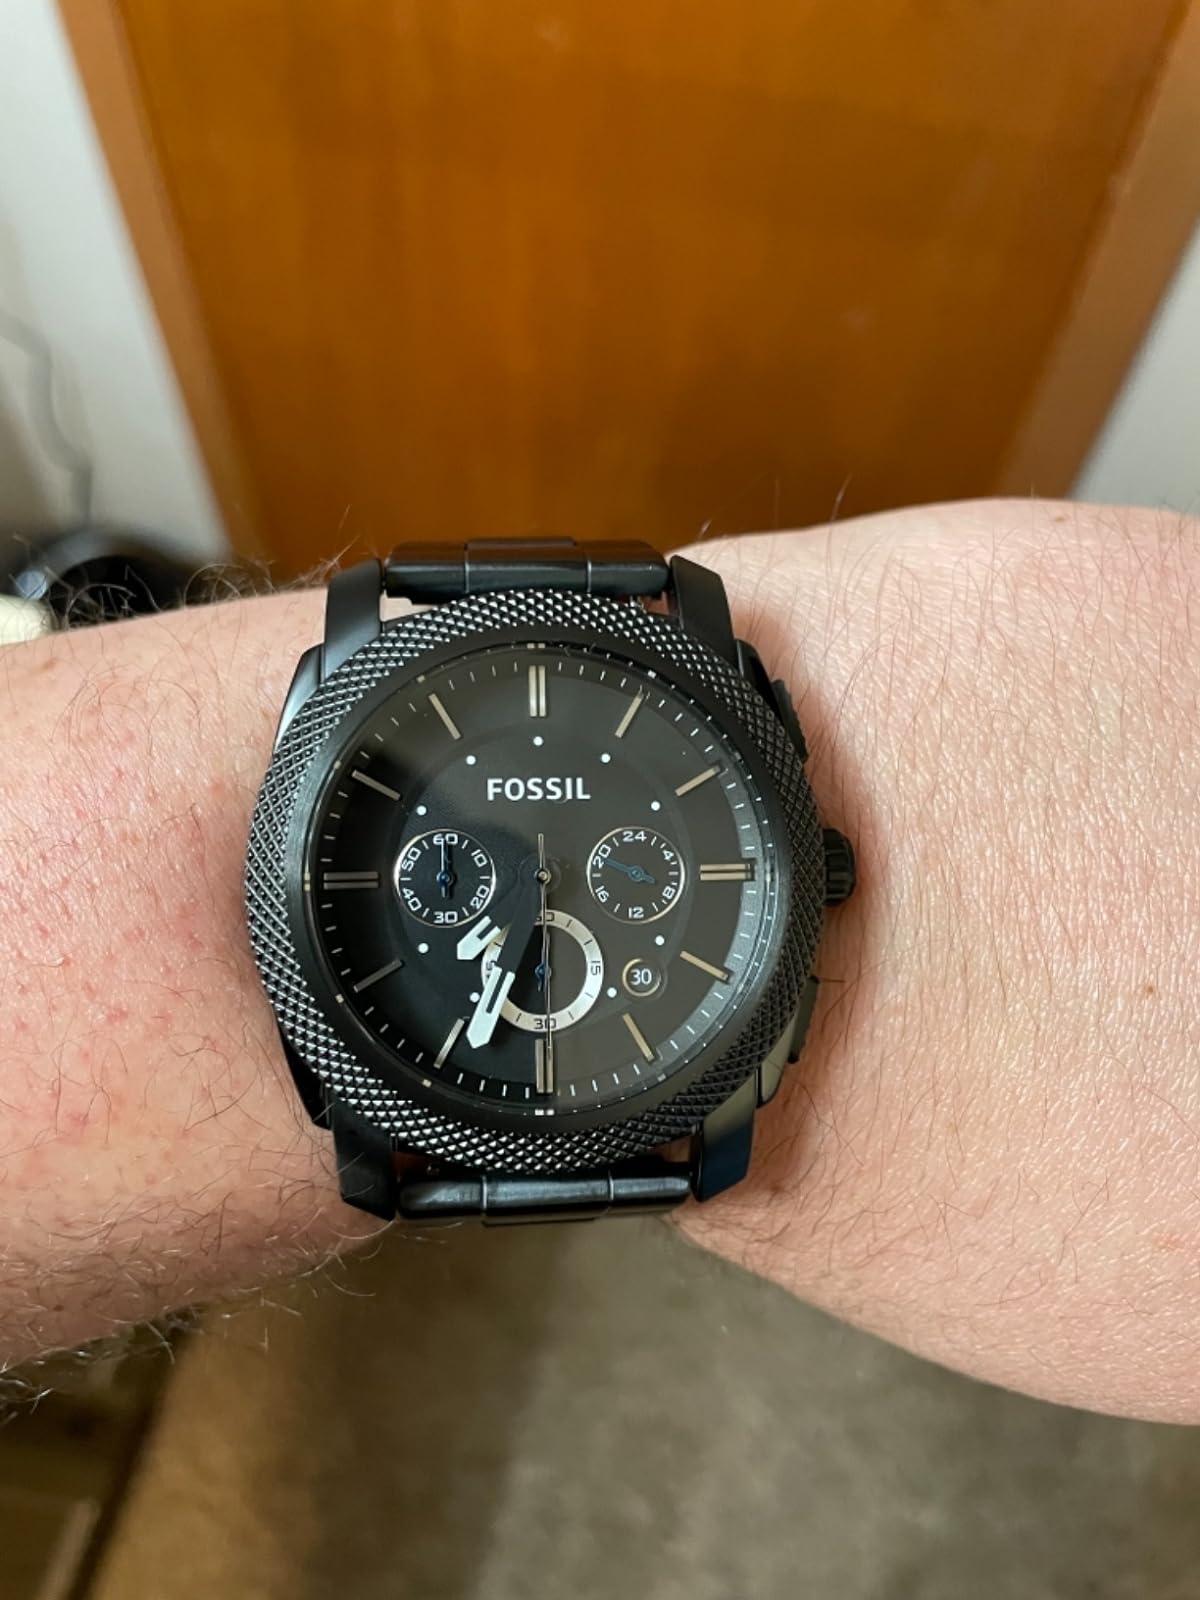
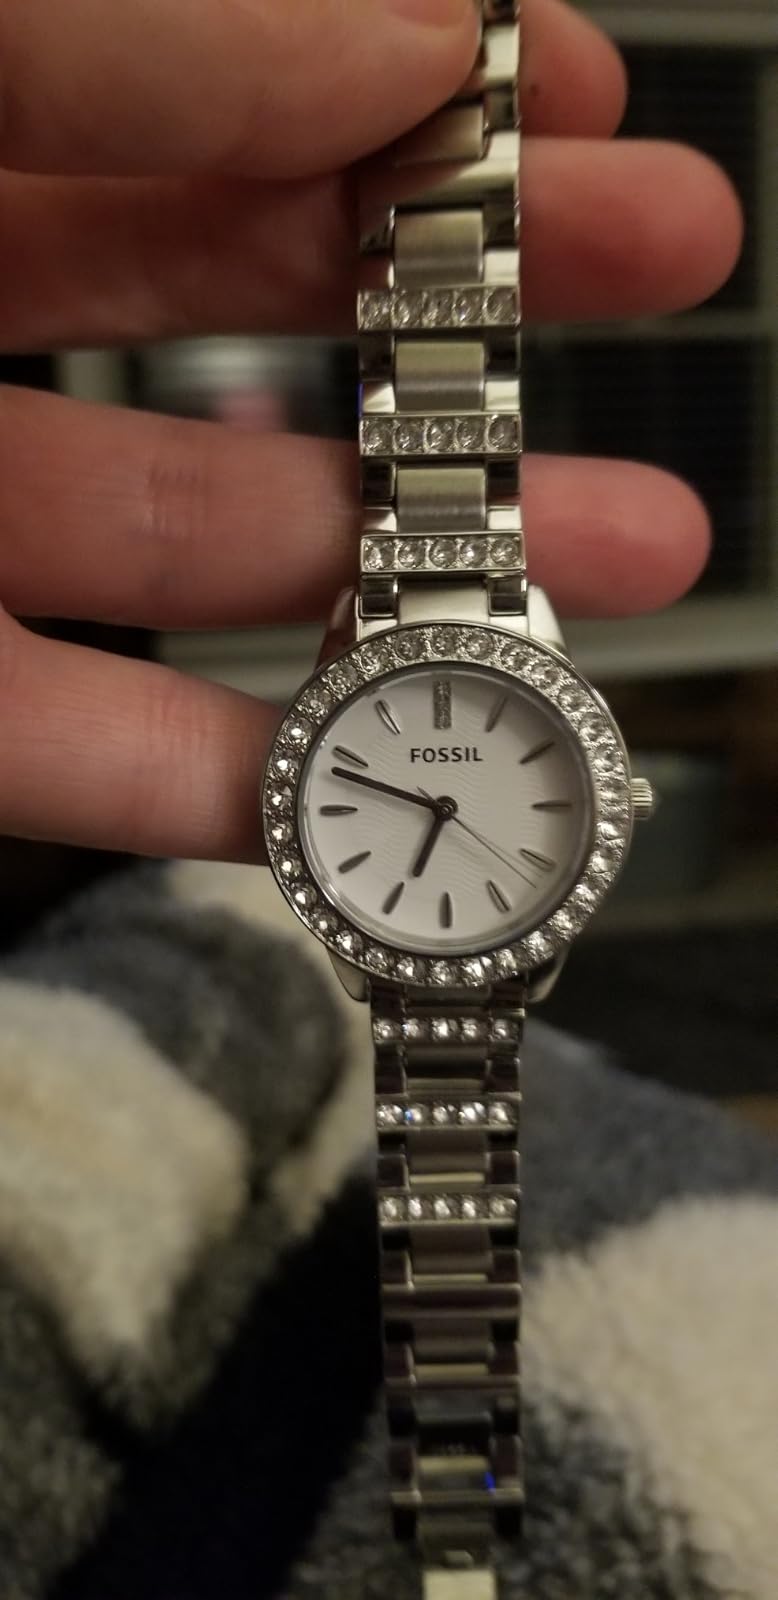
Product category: accessories_watch
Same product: no